Abu Qubays (mountain)

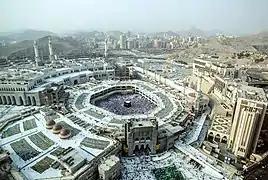
Jabal Abu Qubays is located to the east of "Al-Masjid Al-Haram", in the right hand side of the photograph. Jabal al-Nour can be seen in the background.

Although the exact origin of its name is unknown, it is believed to be called "Al-Amīn" in pagan times because the sacred Black Stone resided there according to Muslims. According to another report, this mountain was also called the "Maghārat al-Kanz" ("Treasure Cave"), and this was believed to be the place where the first of men stayed and were buried after their death. According to tradition, this is the place where the Islamic Prophet Muhammad performed the miracle of splitting the Moon into two pieces and then re-attaching those pieces as demanded by the disbelievers of Makkah.